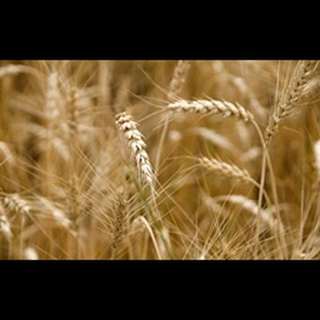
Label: wheat_blast